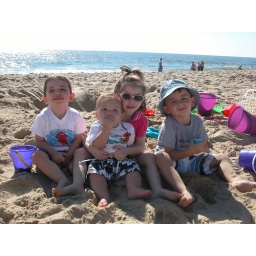
Kids with their sand toys in front of sparkling ocean